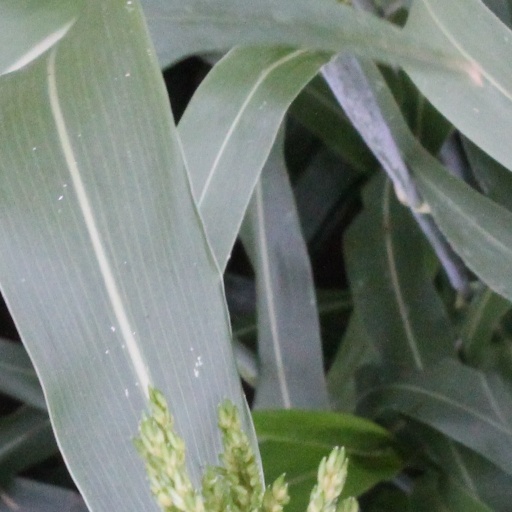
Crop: sorghum